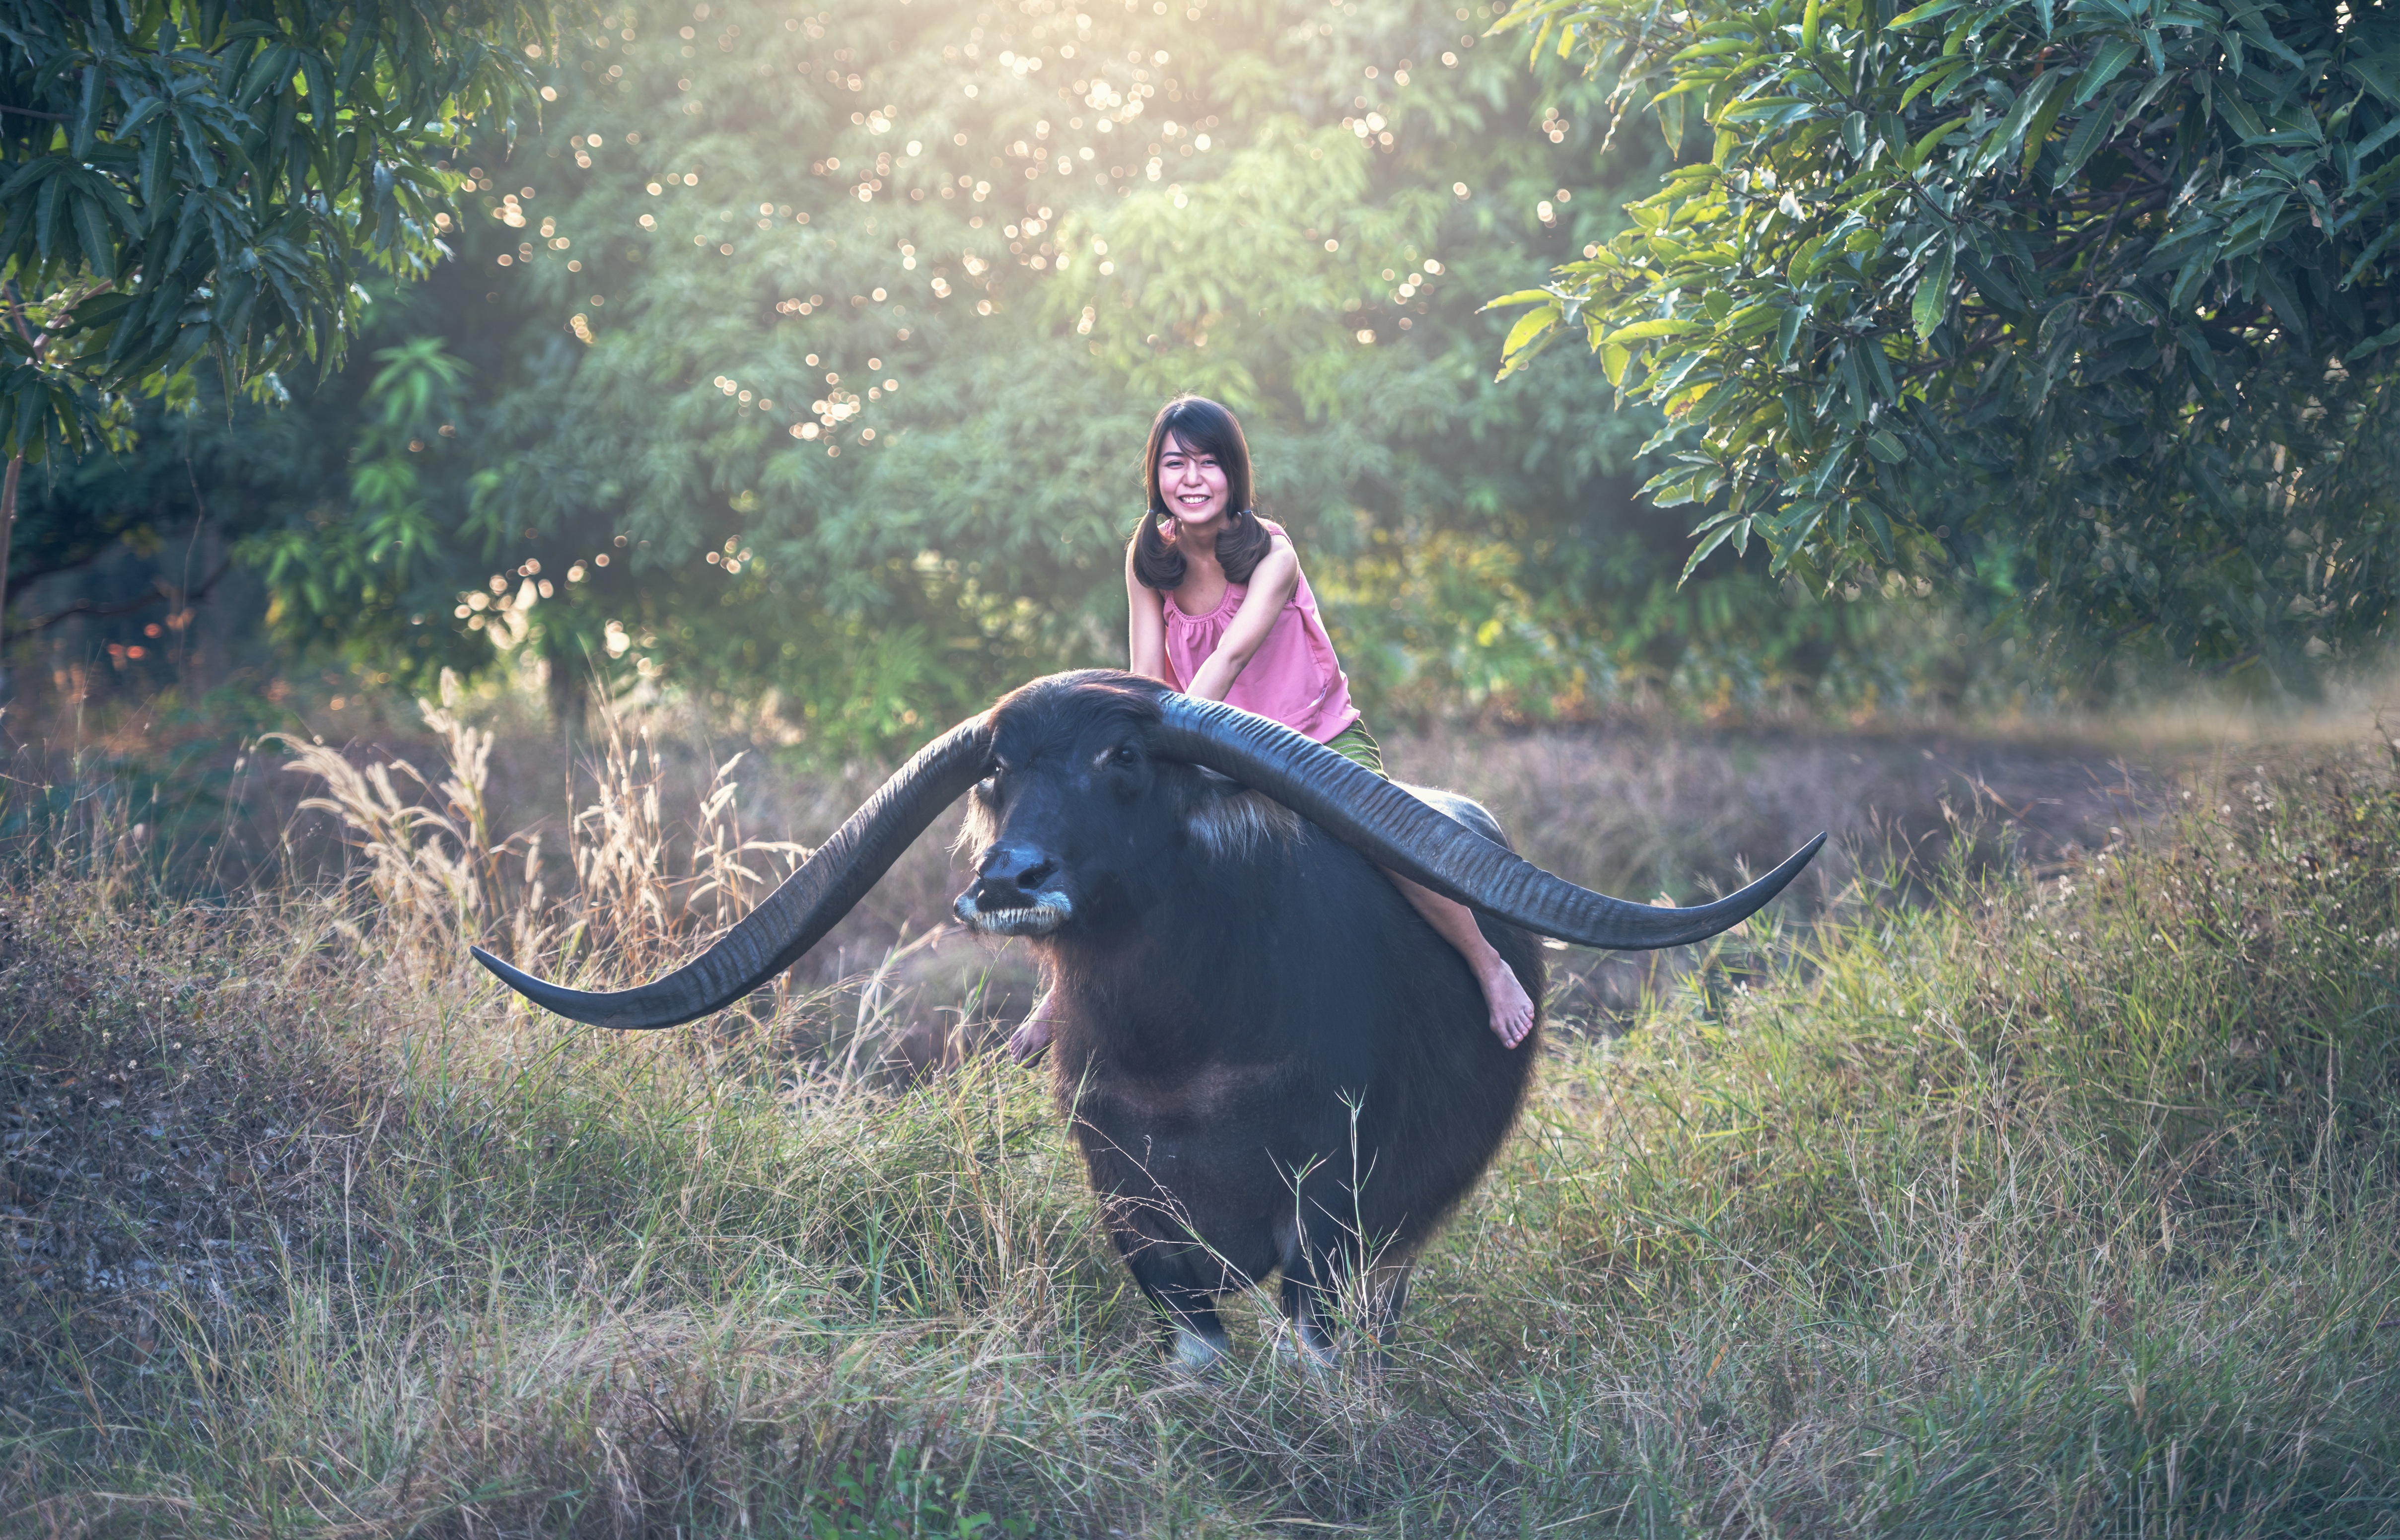
nature, grass, outdoor, suit, people, plant, girl, woman, farm, countryside, seat, adventure, cute, land, summer, walk, wildlife, spring, green, jungle, mammal, asia, agriculture, lifestyle, fauna, elephant, thailand, golf club, vietnamese, background, happy, happiness, animals, beauty, culture, pretty, mead, the environment, laos, safari, buffalo, operator, cambodians, indian elephant, myanmar burma, cattle like mammal, elephants and mammoths, the job